Blue Light (novel)

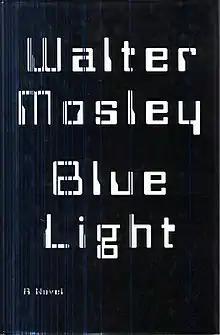
First edition

Blue Light is a science fiction novel by American writer Walter Mosley, published in 1998 by Little Brown & Co.